Obe ata

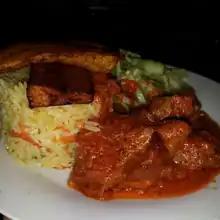
Obe ata with Nigerian fried rice and dodo

It is also eaten as a general stew / sauce with white rice (and other rice dishes) or as a dip for bread, yam, chips, or fries.